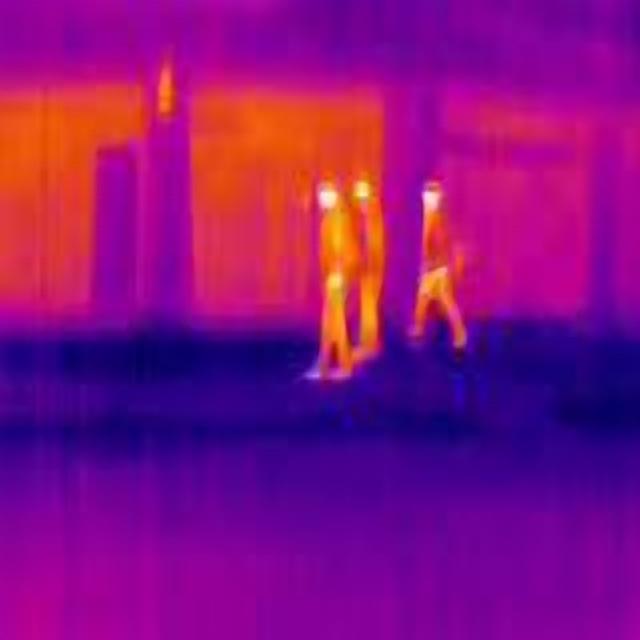
Detected objects:
label: person
label: person
label: person